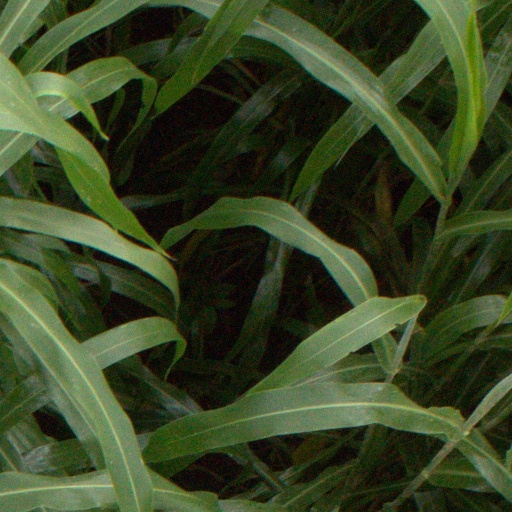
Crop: sorghum